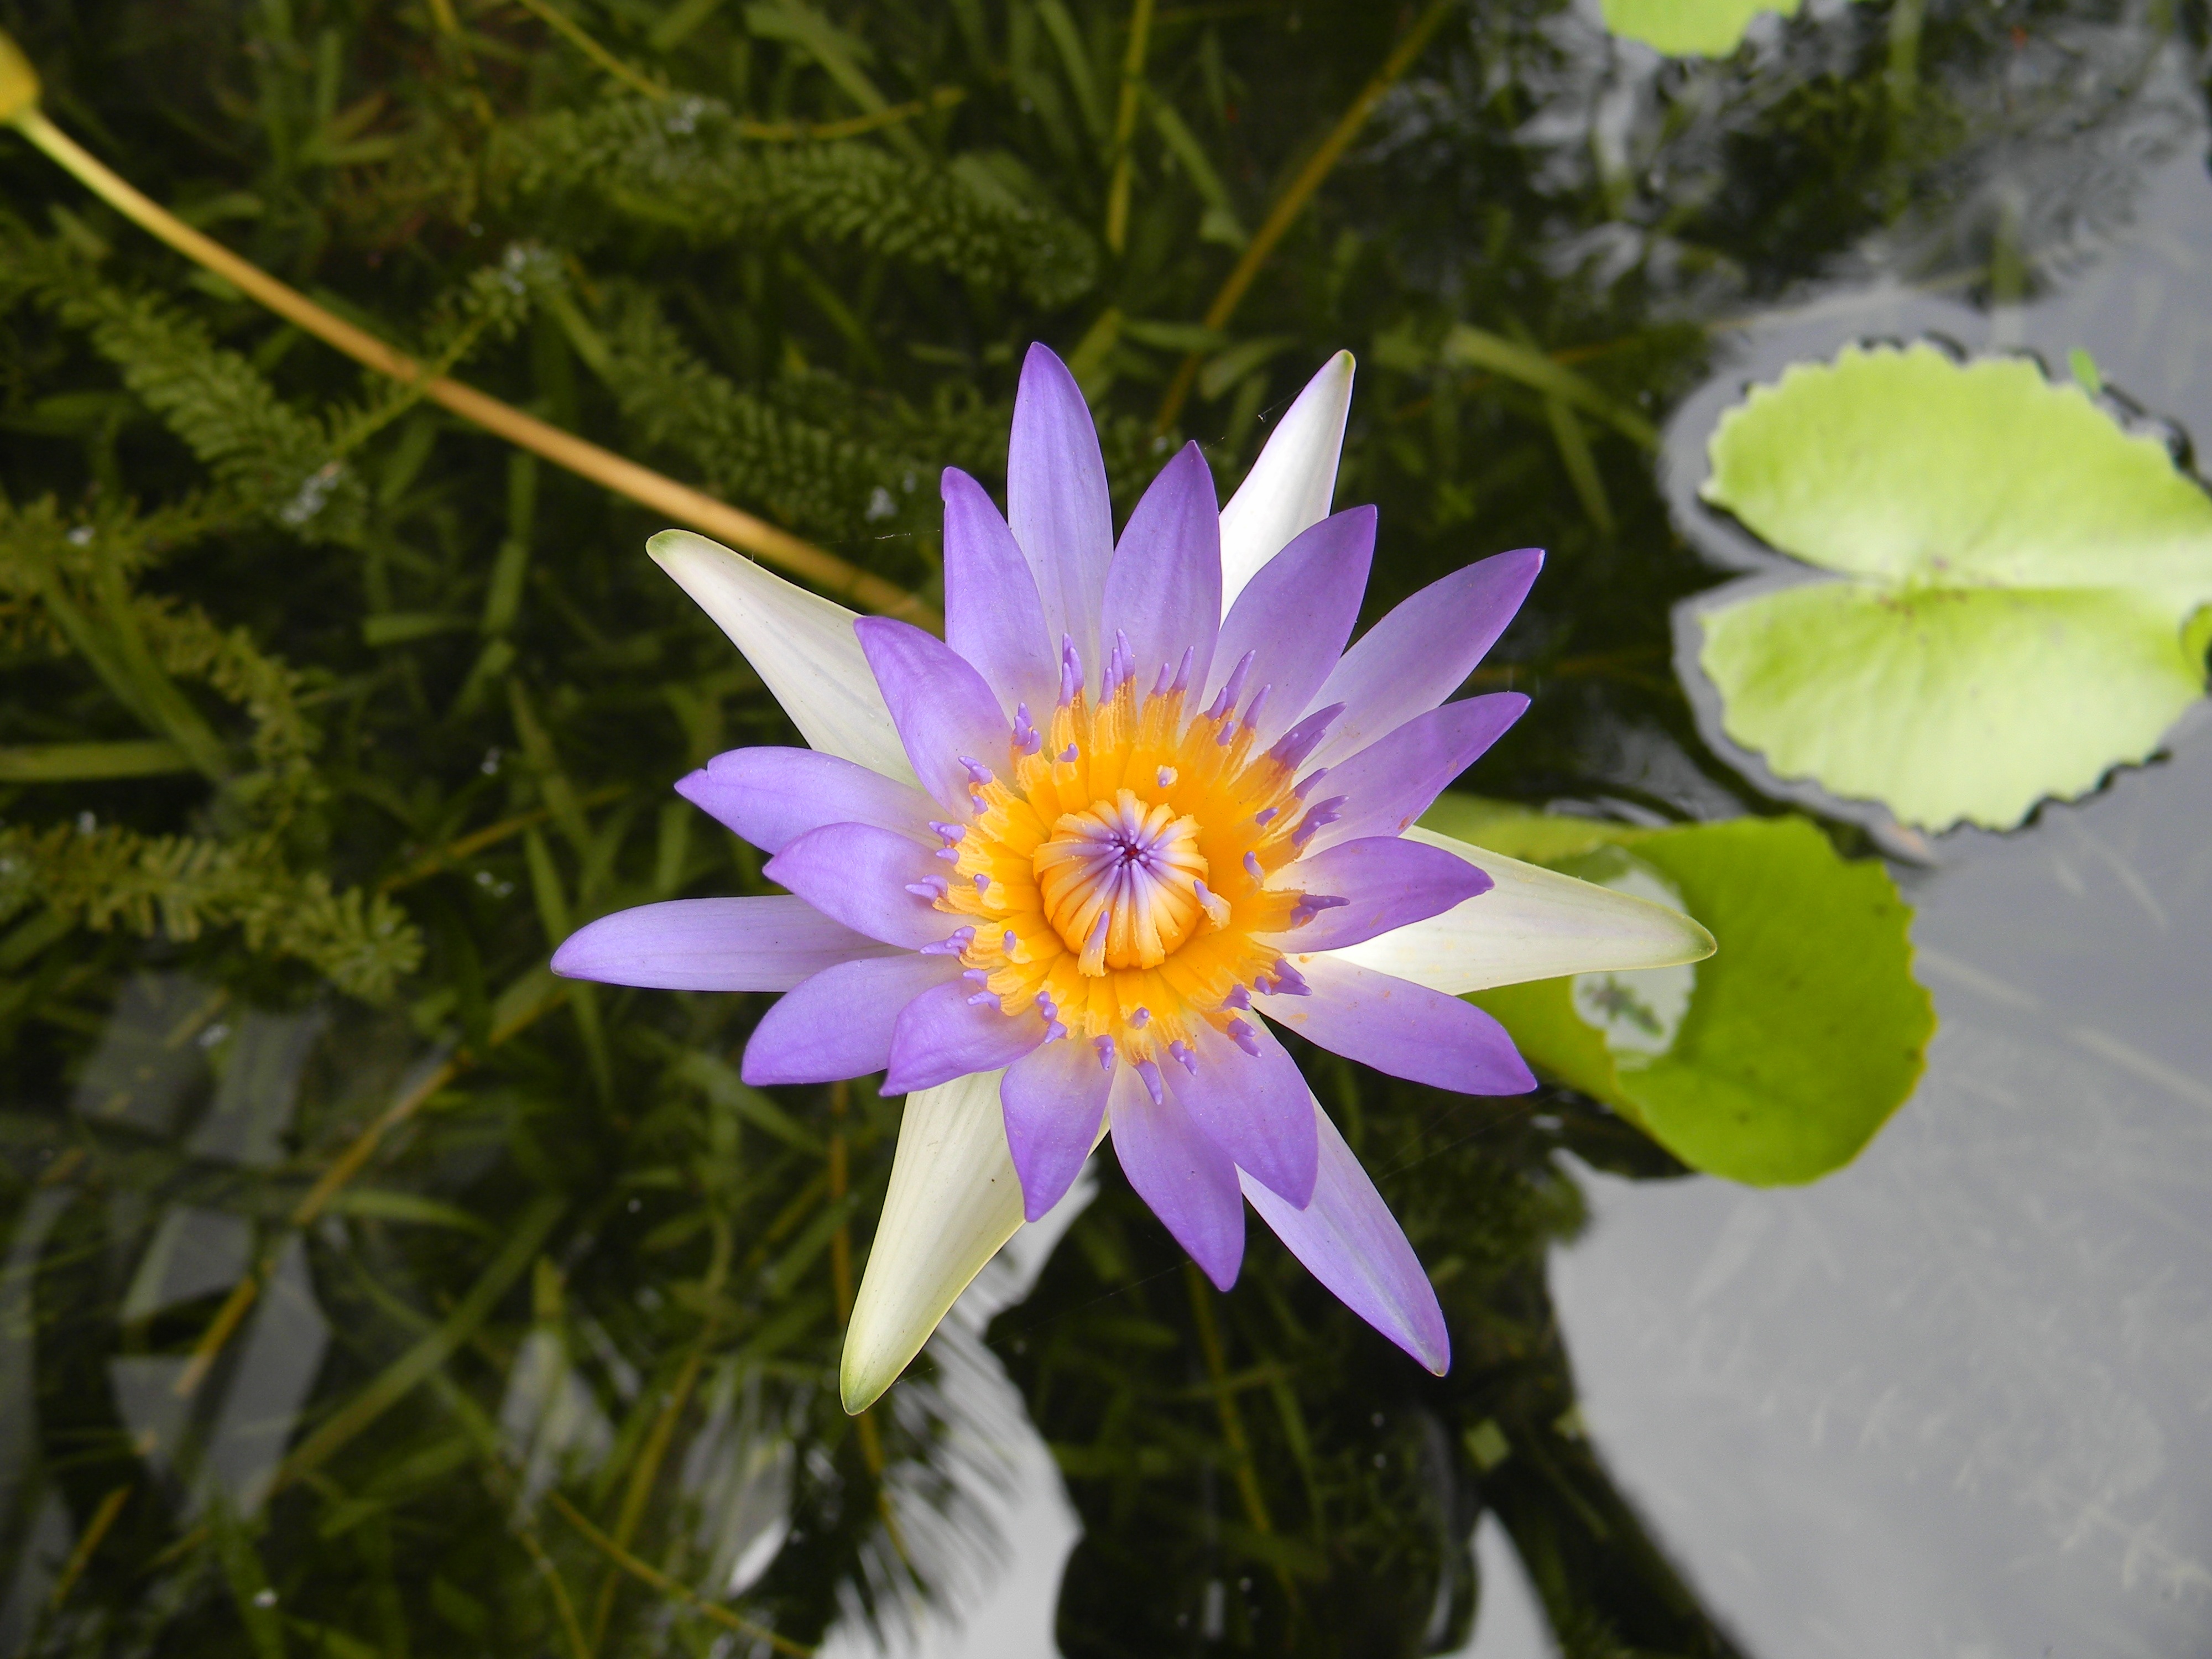
blossom, plant, flower, petal, botany, flora, water lily, wildflower, nymphaea, macro photography, flowering plant, daisy family, land plant